Kambo (drug)

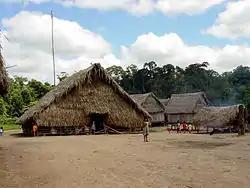
Caxinauá village in Acre

Natives who practice kambo are Panoan-speaking indigenous groups in the southeast Amazon rainforest, such as the Matsés, Marubo, Amahuaca, Kashinawa, Katukina, Yawanawá, and Kaxinawá. There are ethnographic studies on the use of kambo in traditional Noke Kuin medicine in the region of the state of Acre, in the Brazilian Amazon.